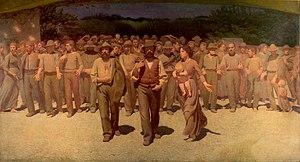
Il Quarto Stato, signifiant littéralement « le Quart-État », est une peinture célèbre effectuée par Giuseppe Pellizza da Volpedo en 1901.
Giuseppe Pellizza ou Pellizza da Volpedo, né le 28 juillet 1868 à Volpedo, province d'Alexandrie – mort le 14 juin 1907 à Volpedo, peintre italien, au début divisionniste, puis tenant du courant social.